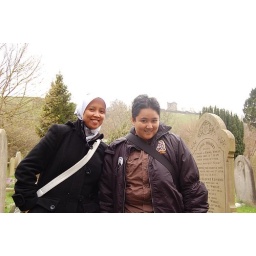
The grinning sisters on a church ground in Castleton - with the castle at the back.